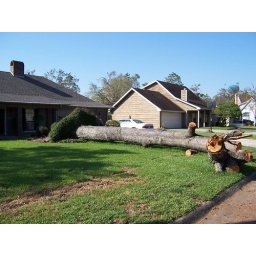
This tree falls away from the home; note the size and scale to the car in background